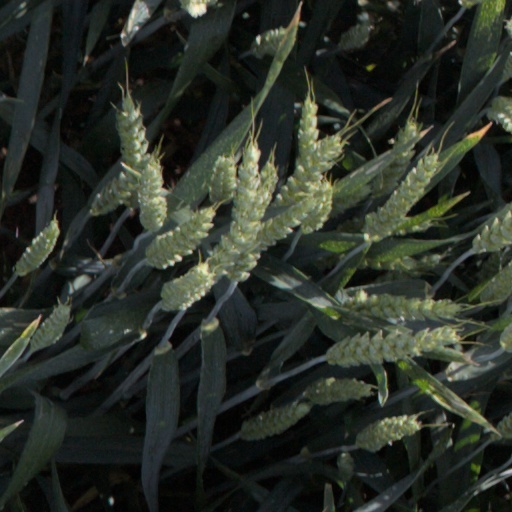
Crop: wheat